Right-wing politics

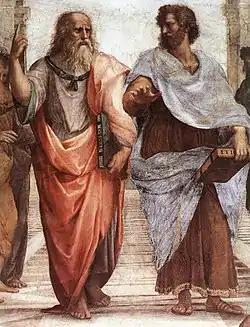
Plato (left) and Aristotle (right)

Early forms of corporatism would be developed in Classical Greece and used in Ancient Rome. Plato would develop the ideas of totalitarian and communitarian corporatist systems of natural based classes and social hierarchies that would be organized based on function, such that groups would cooperate to achieve social harmony by emphasizing collectives interests over individual interests. Corporatism as a political ideology advocates the organization of society by corporate groups—such as agricultural, labour, military, scientific, or guild associations—based on their common interests.